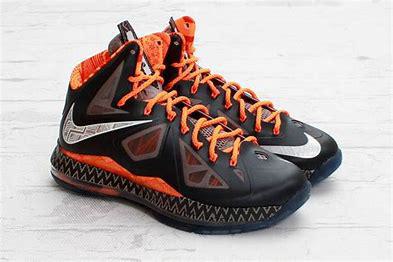
Brand: Nike
Model: Lebron 10